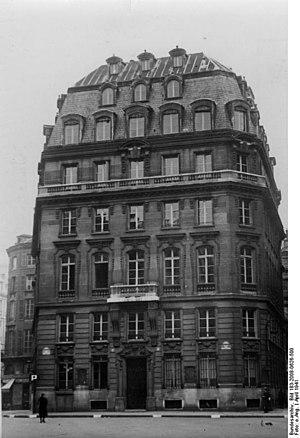
Le groupe Louis-Dreyfus est un groupe multinational de négoce fondé par Léopold Louis-Dreyfus en 1851. À l'origine basé en Alsace, le groupe, spécialisé dans les matières premières agricoles, est présent dans 53 pays. Il fait partie des "ABCD", c'est-à-dire des quatre plus grosses entreprises de négoce de céréales au monde : les trois autres, américaines, sont Archer Daniels Midland, Bunge et Cargill.
La place des Petits-Pères est une place du 2ᵉ arrondissement de Paris.
Le Commissariat général aux questions juives était un organisme administratif chargé de préparer et d'appliquer la politique discriminatoire du régime de Vichy vis-à-vis des Juifs de France, pendant l'occupation de la France par l'Allemagne nazie. Il était dirigé par Xavier Vallat puis, en mai 1942 au moment de la mise en place de la déportation en France occupée, par Louis Darquier de Pellepoix.